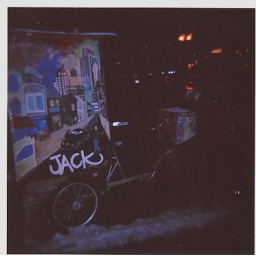
jack in the colorful box